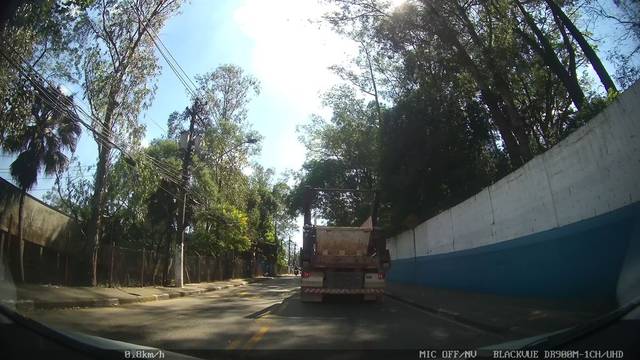
Region: Brazil
Coordinates: -23.704, -46.605